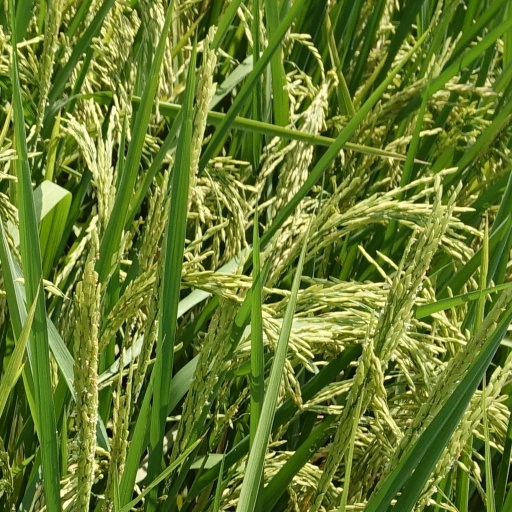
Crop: rice